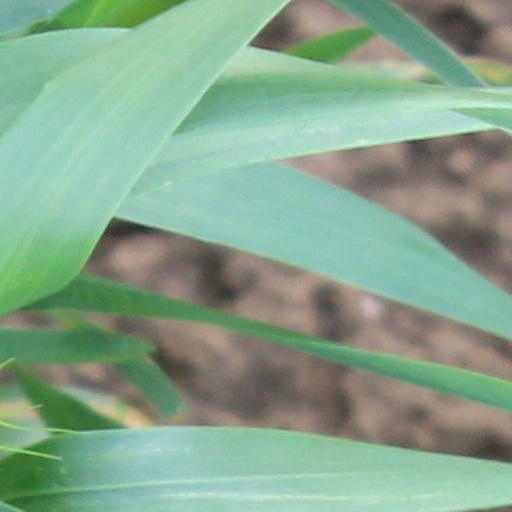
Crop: wheat